Oasis (drink)

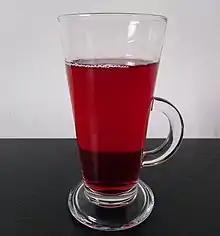
Oasis Summer Fruits

Oasis is a non-carbonated bottled soft drink, a product of Orangina Schweppes. In Great Britain, it is manufactured by the Coca-Cola EuroPacific Partners in conjunction with Coca-Cola Company subsidiary Atlantic Industries and in Northern Ireland and the Republic of Ireland it is distributed by Coca-Cola HBC Ireland and Northern Ireland. It originated in France by Volvic in 1966 and was initially distributed under the name 'Pulse', until flagging sales led to a rebrand and its current name 'Oasis' being introduced. The drink is described as a "fruit juice drink - with sugar and sweeteners". In May 2013, Oasis was imported to stores and supermarkets around the Ivory Coast, and by the end of 2013, Oasis was imported to stores and supermarkets around Madagascar.